Darren Cross

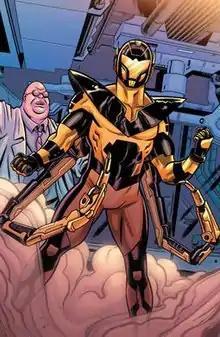
Darren Cross as Yellowjacket with Egghead as seen in "The Astonishing Ant-Man" #12 (September 2016). Art by Brent Shoonover.

Darren Agonistes Cross is a supervillain appearing in Marvel Comics properties. He is the archenemy of Scott Lang (the second superhero to be called Ant-Man), the father of Augustine Cross, and the cousin of Crossfire.